Sky position (RA, Dec in degrees): 356.242, 1.045
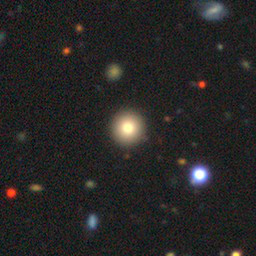
Galaxy morphology: Round Smooth Galaxies